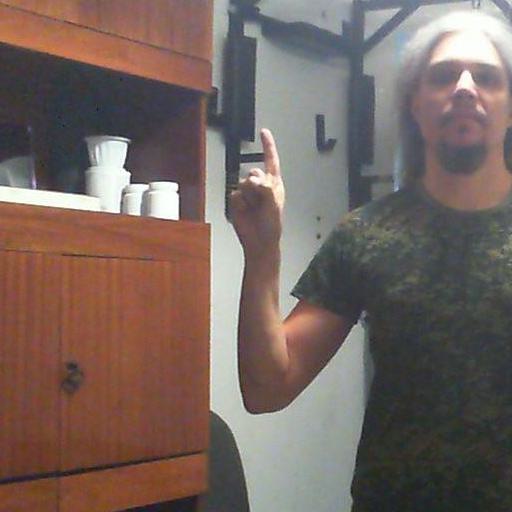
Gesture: one